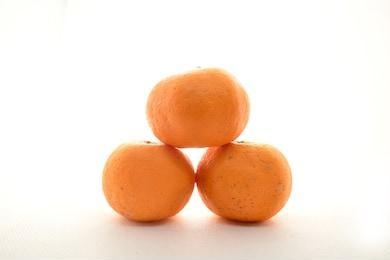
Label: mandarine